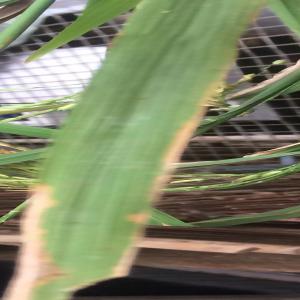
Disease: Bacterialblight